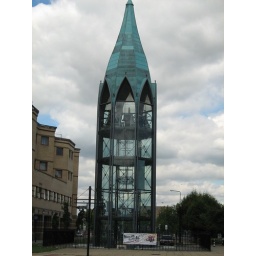
Apparently the only glass bell tower in the world...